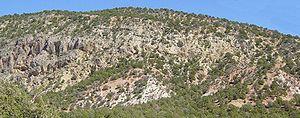
La géologie de la région des canyons de Zion et de Kolob est composée de neuf formations géologiques superposées. Elles sont visibles dans le parc national de Zion, au sud-ouest de l'Utah, aux États-Unis. Cet empilement de roches représente 150 millions d'années de sédimentation datant en grande partie du Mésozoïque.